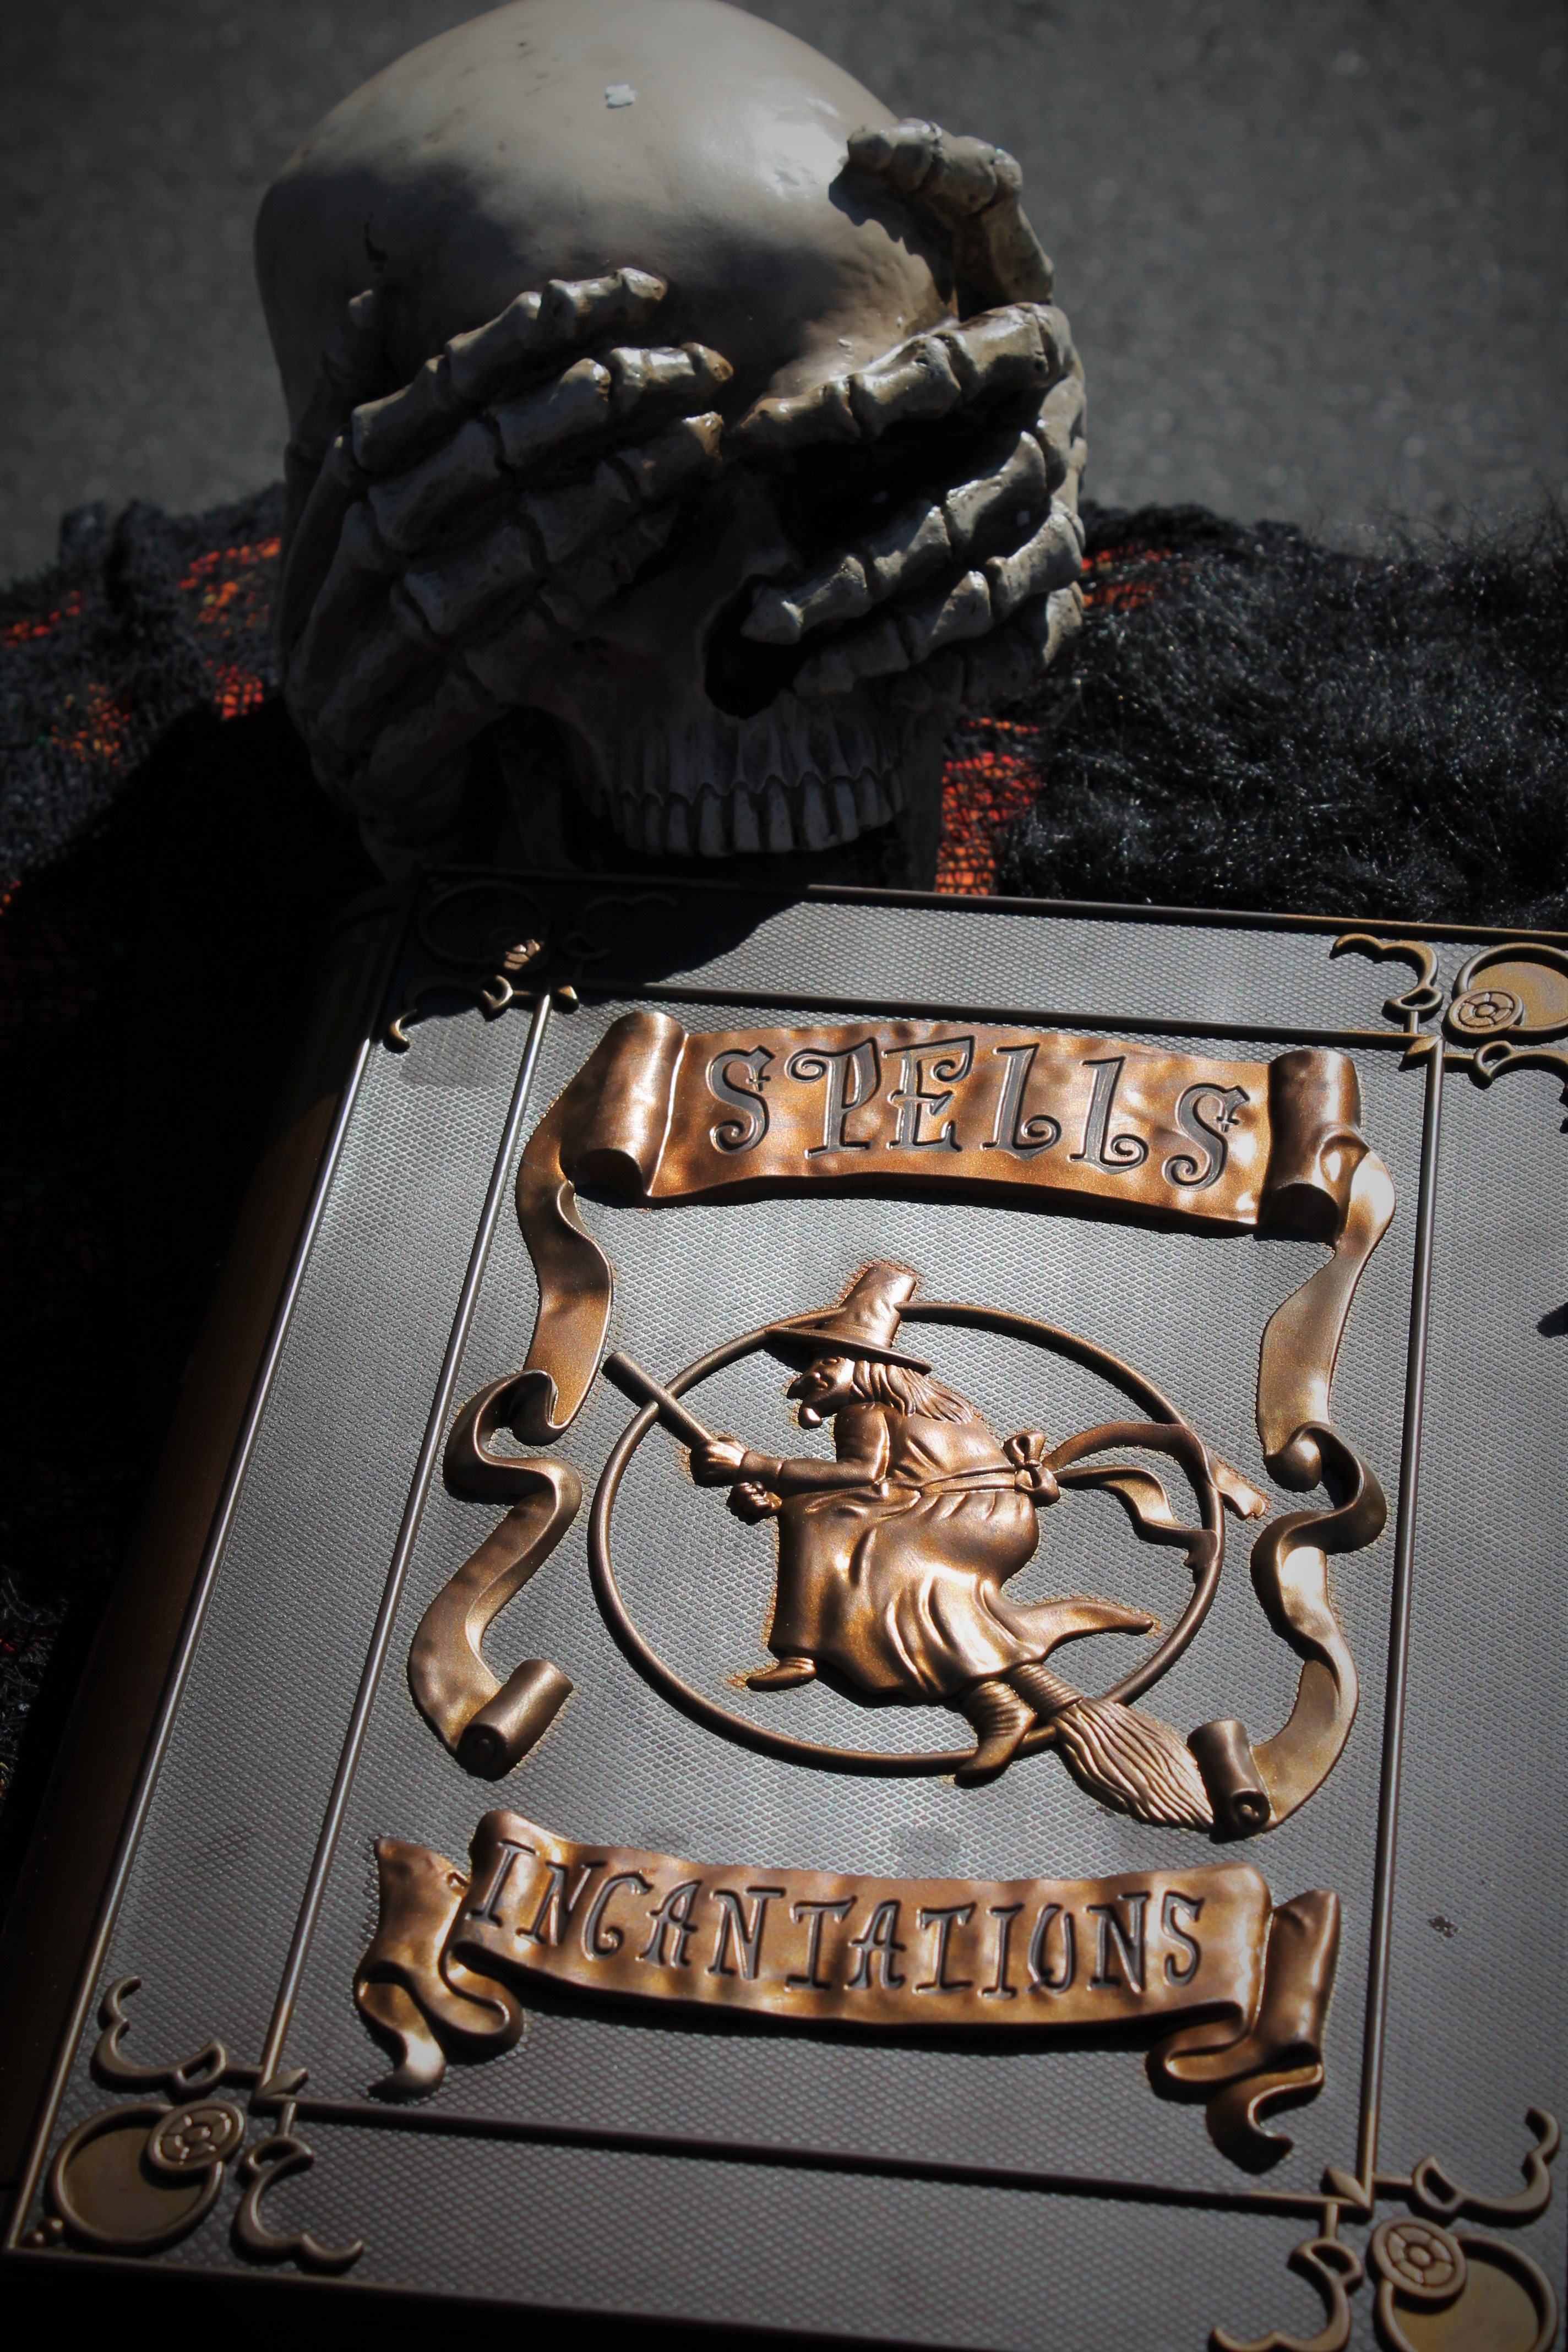
book, spooky, mystical, dark, halloween, metal, holiday, skull, decor, font, scary, creepy, angry, skeleton, magic, horror, carving, spirit, witch, magical, legend, dangerous, ritual, charm, evil, spell, trick or treat, enchantment, mythical creature, all hallow's eve, octoberfest, halloween festival, halloween carnival, paranormal, trunk or treat, occult, haunt, diabolical, hex, spells, pagan, wicca, spell book, potion, revenge, witch hunt, earth spirituality, spell work, jinx, cursed, incantations, book of shadows, concoction, otherdimensional predator, hocus, pocus, mythical predator